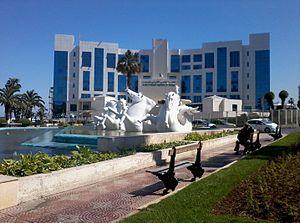
معهد الموسيقى بالقصبة